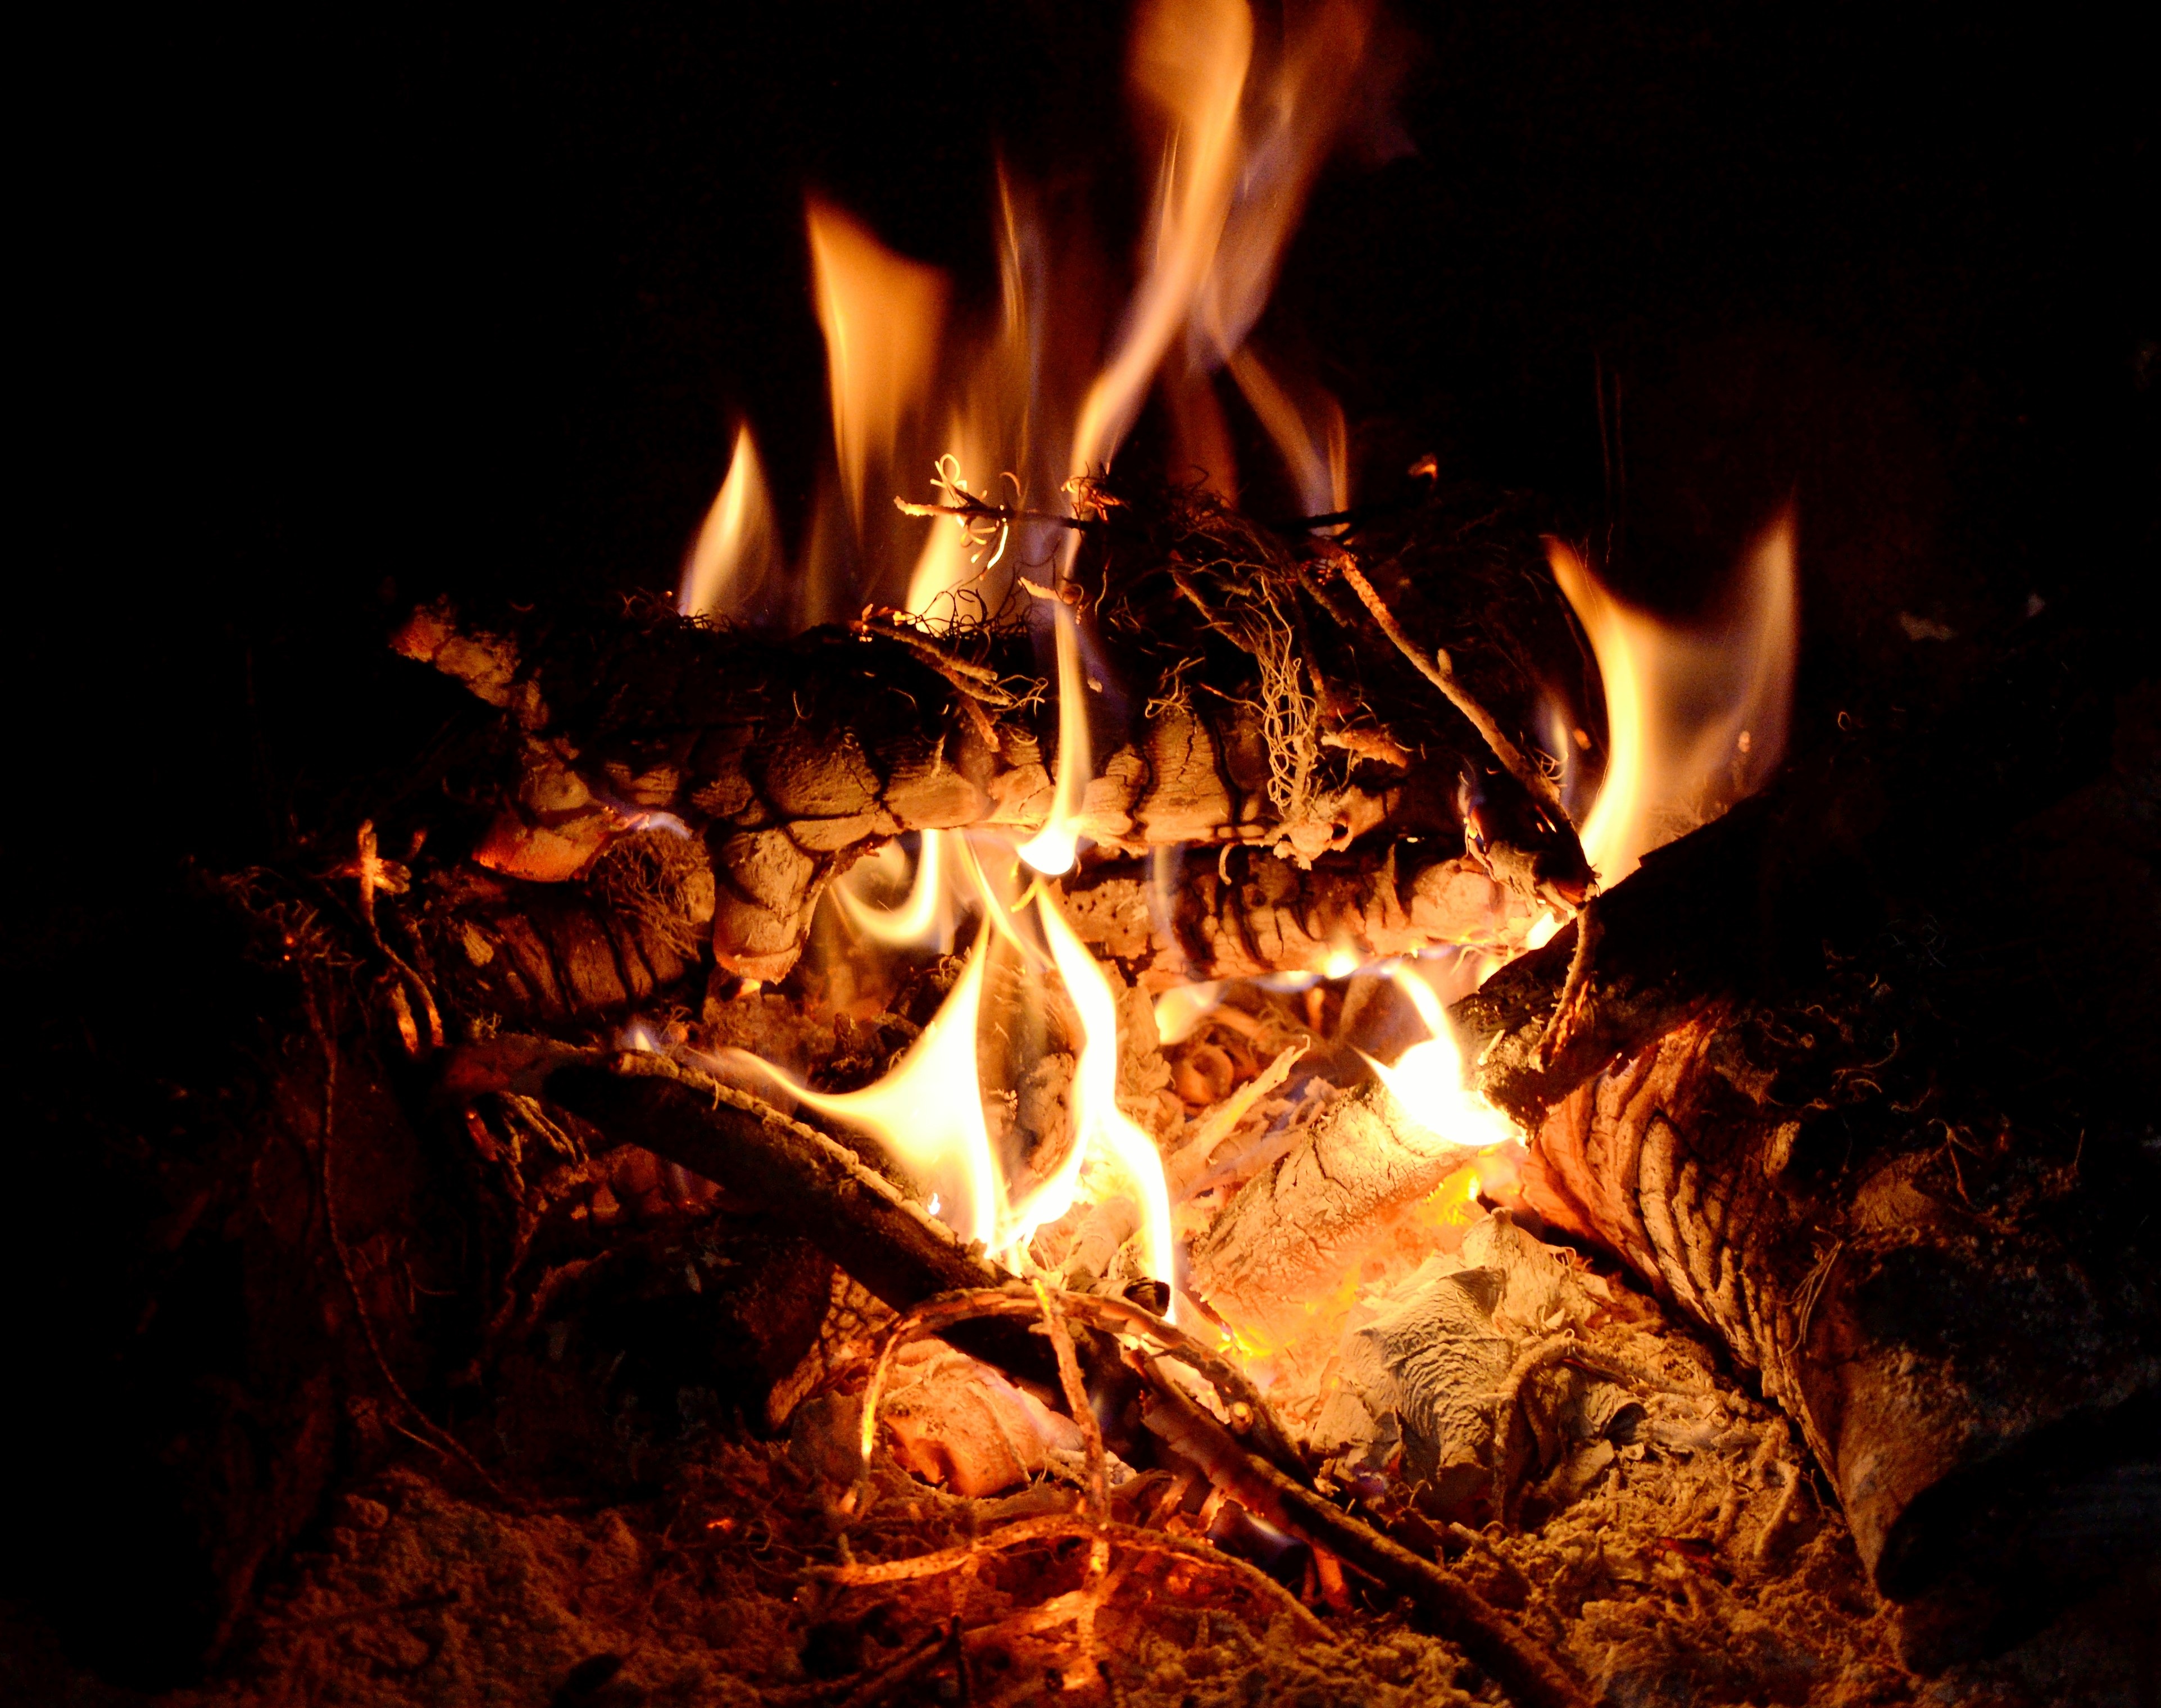
home, flame, fire, fireplace, campfire, bonfire